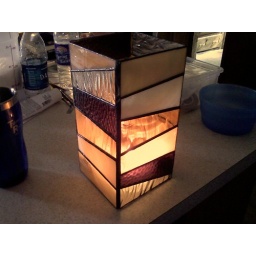
carrie's latest candle box creation. slips over a jar or pillar candle